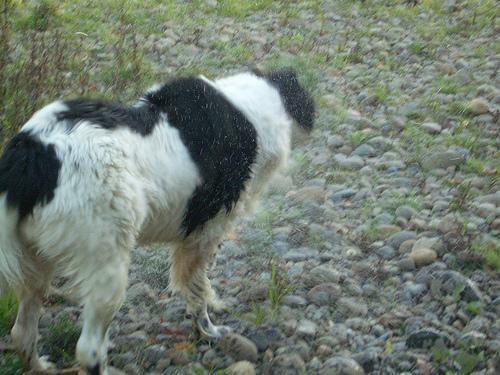
Newfoundland